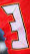
Number: 3